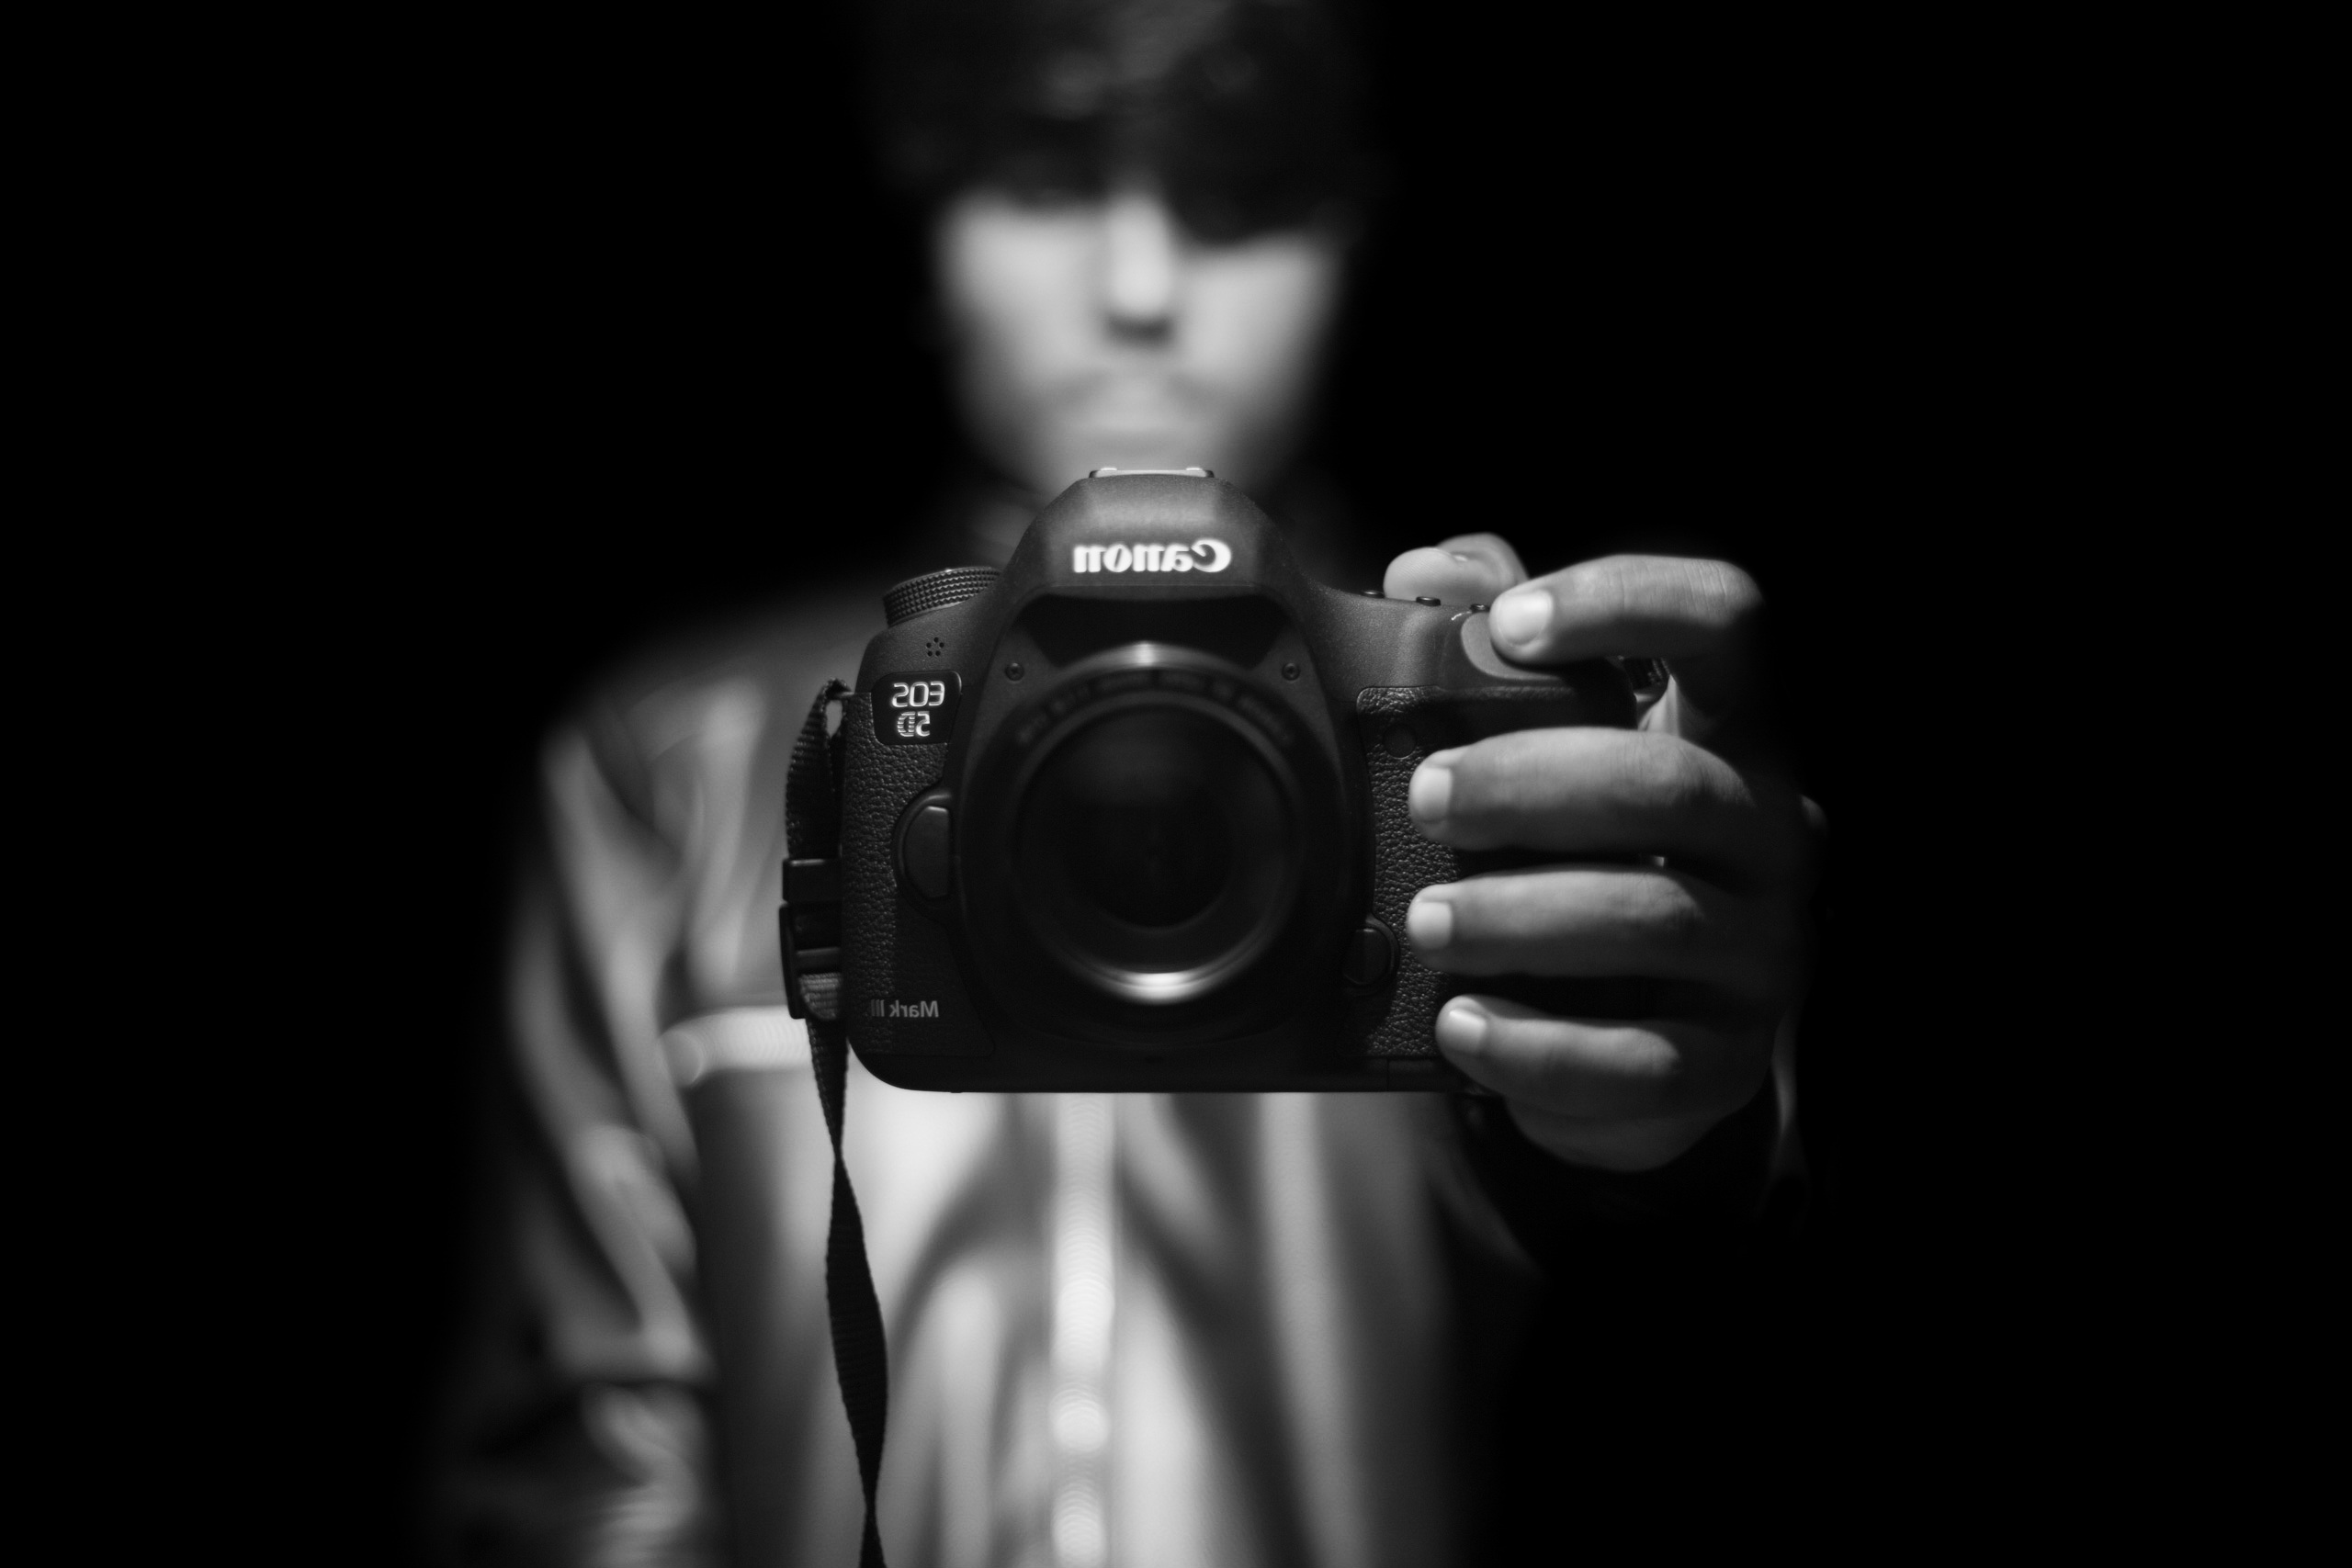
person, black and white, camera, photography, canon, darkness, black, monochrome, reflex camera, digital camera, photograph, monochrome photography, single lens reflex camera, cameras optics, mirrorless interchangeable lens camera